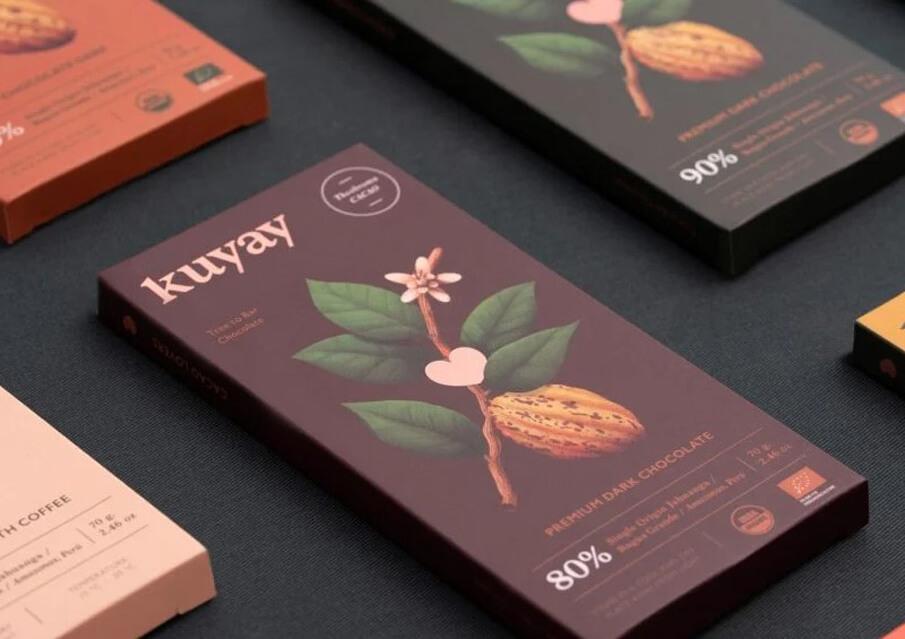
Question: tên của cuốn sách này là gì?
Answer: kuyay